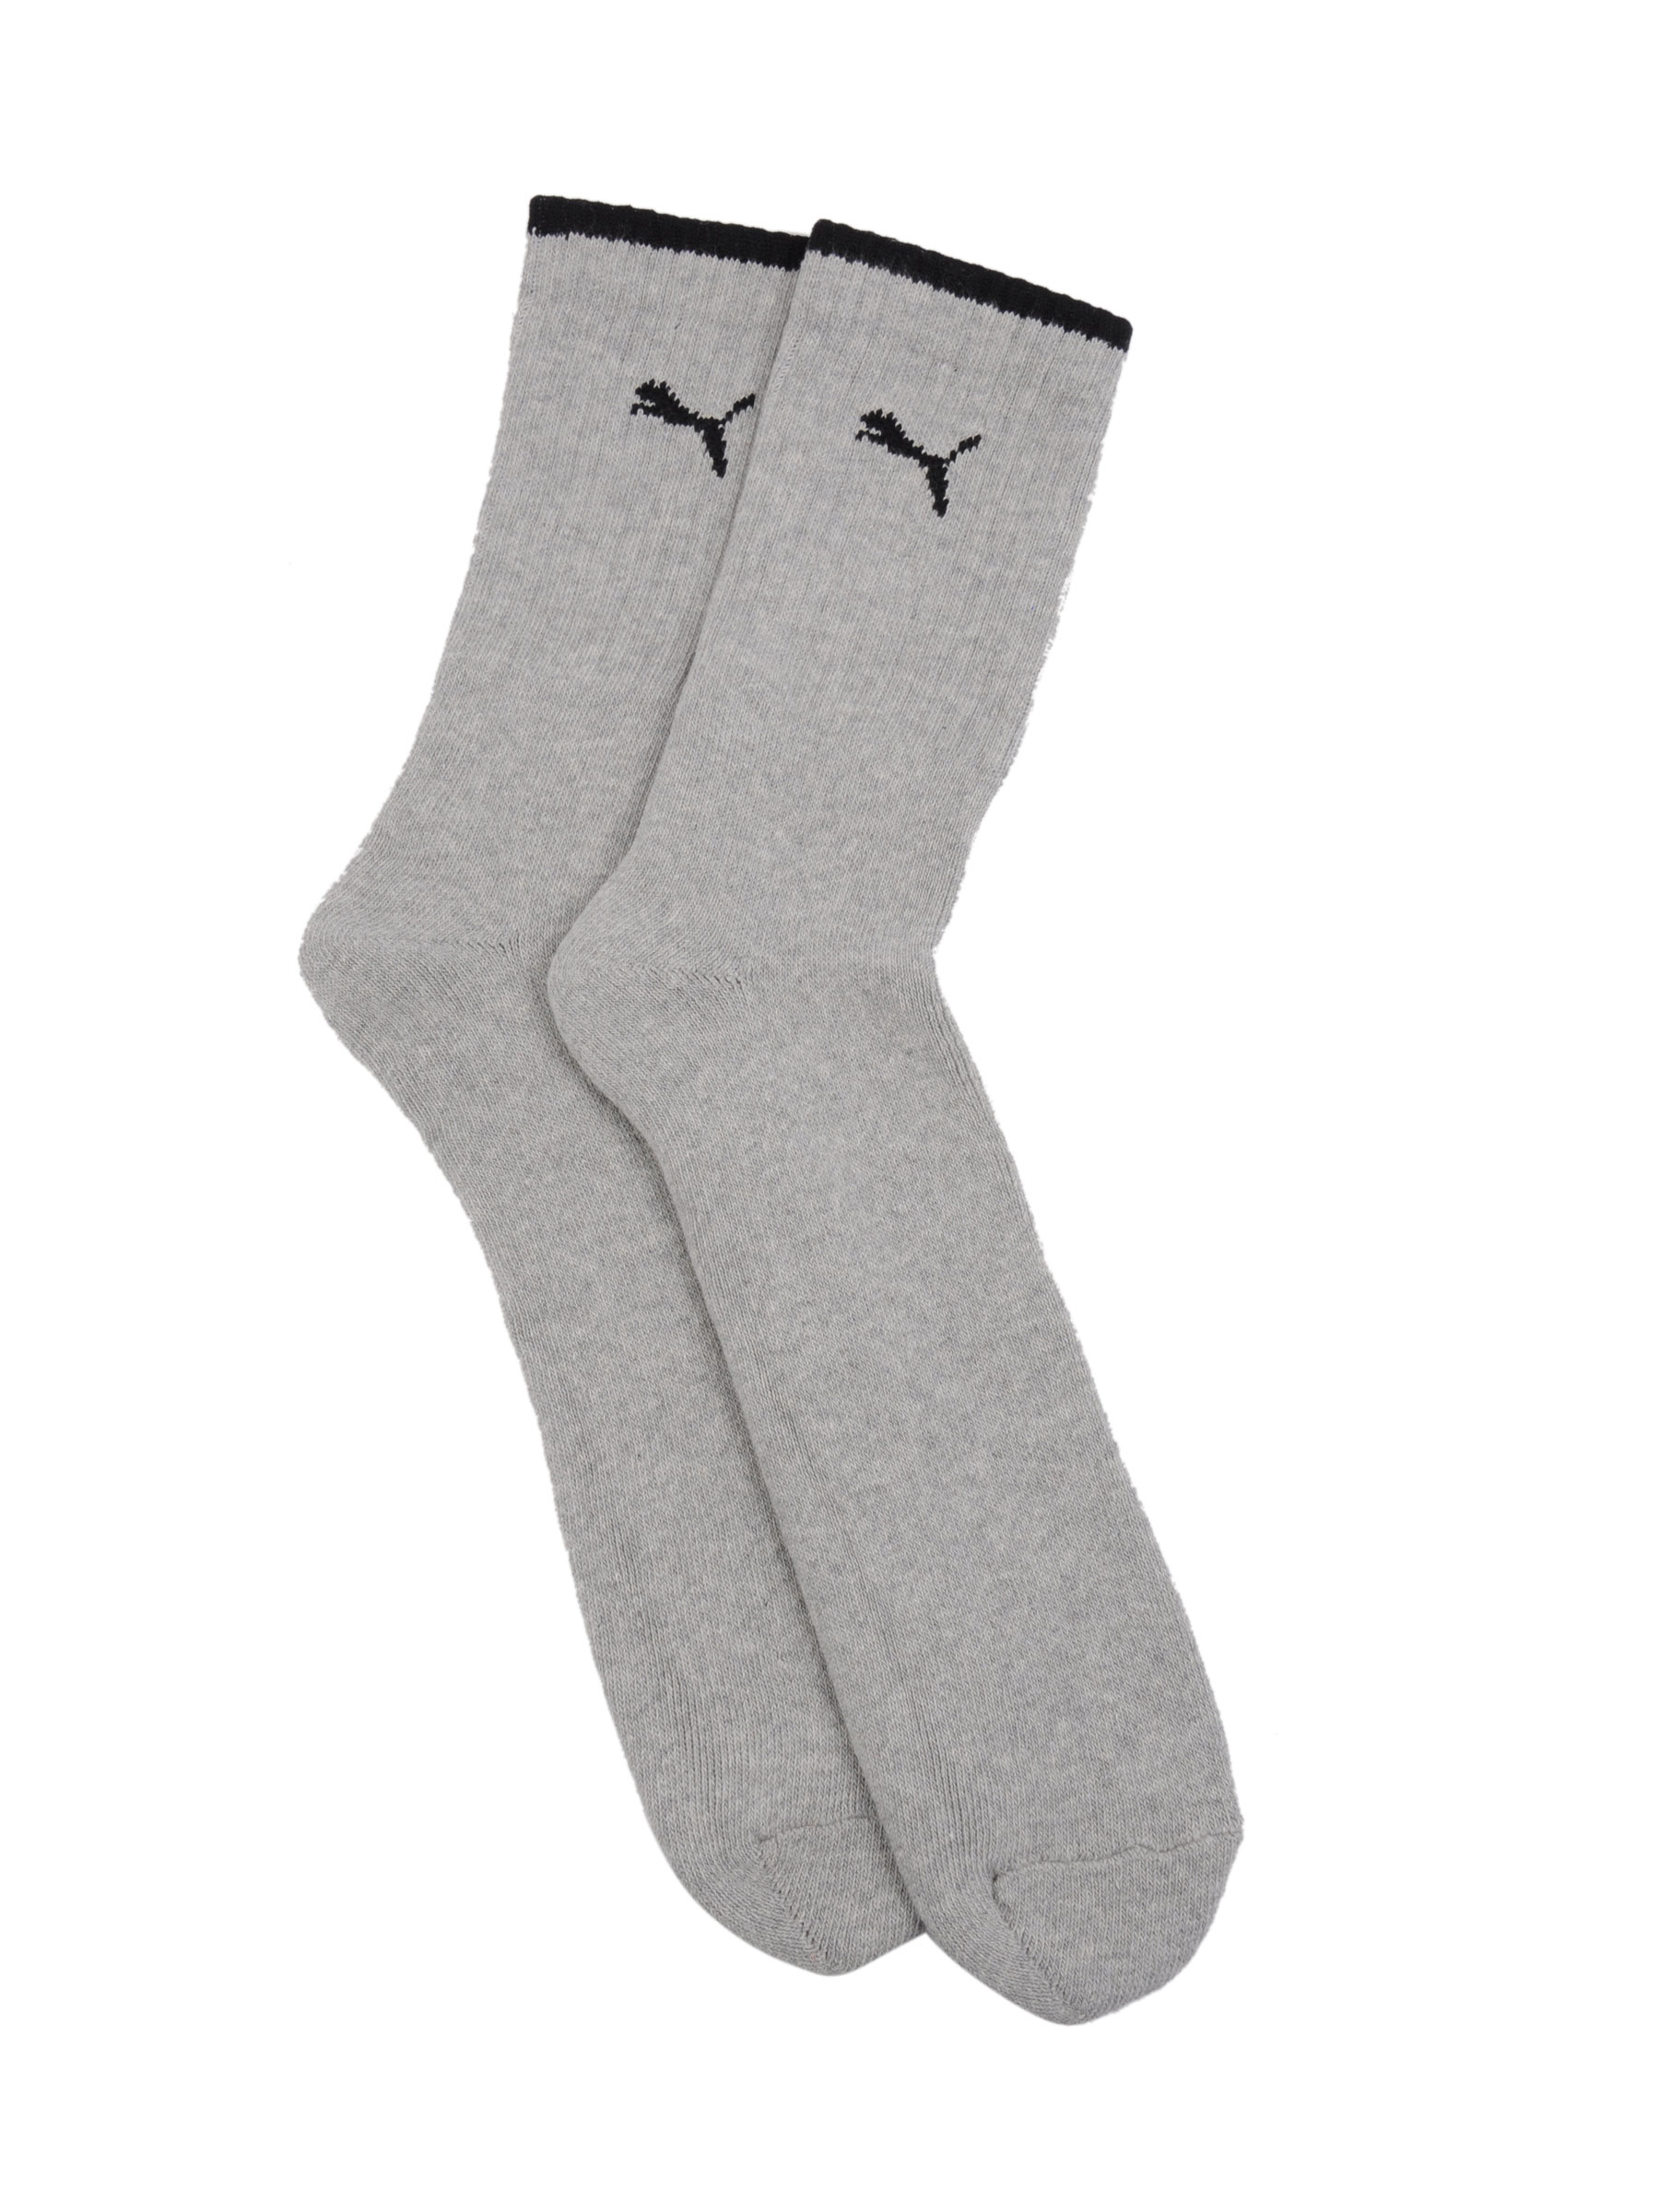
Puma Men Sports Socks 1 Pair Grey Socks
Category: Accessories / Socks / Socks
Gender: Men
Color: Grey
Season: Fall 2011
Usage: Casual